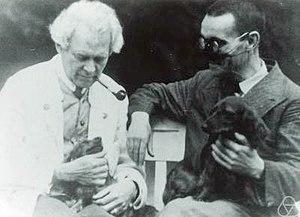
Gaston Maurice Julia, né le 3 février 1893 à Sidi-bel-Abbès et mort le 19 mars 1978 à Paris, est un mathématicien français, spécialiste des fonctions d'une variable complexe. Ses résultats de 1917-1918 sur l'itération des fractions rationnelles ont été remis en lumière dans les années 1970 par le mathématicien français d'origine polonaise, Benoît Mandelbrot. Les ensembles de Julia et de Mandelbrot sont étroitement associés.